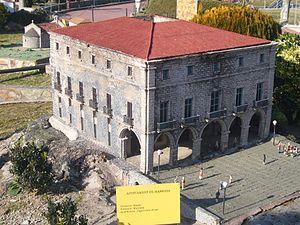
Catalunya en Miniatura est un parc de miniatures ouvert en 1983 à Torrelles de Llobregat, à 17 km de Barcelone. D'une superficie de 60 000 mètres carrés dont 35 000 mètres carrés dédiés aux maquettes, il s'agit d'un des plus grands parcs miniatures. Il présente des modèles réduits de 147 ouvrages de l'architecture calatane et majorcaine, dont les œuvres d'Antoni Gaudí.